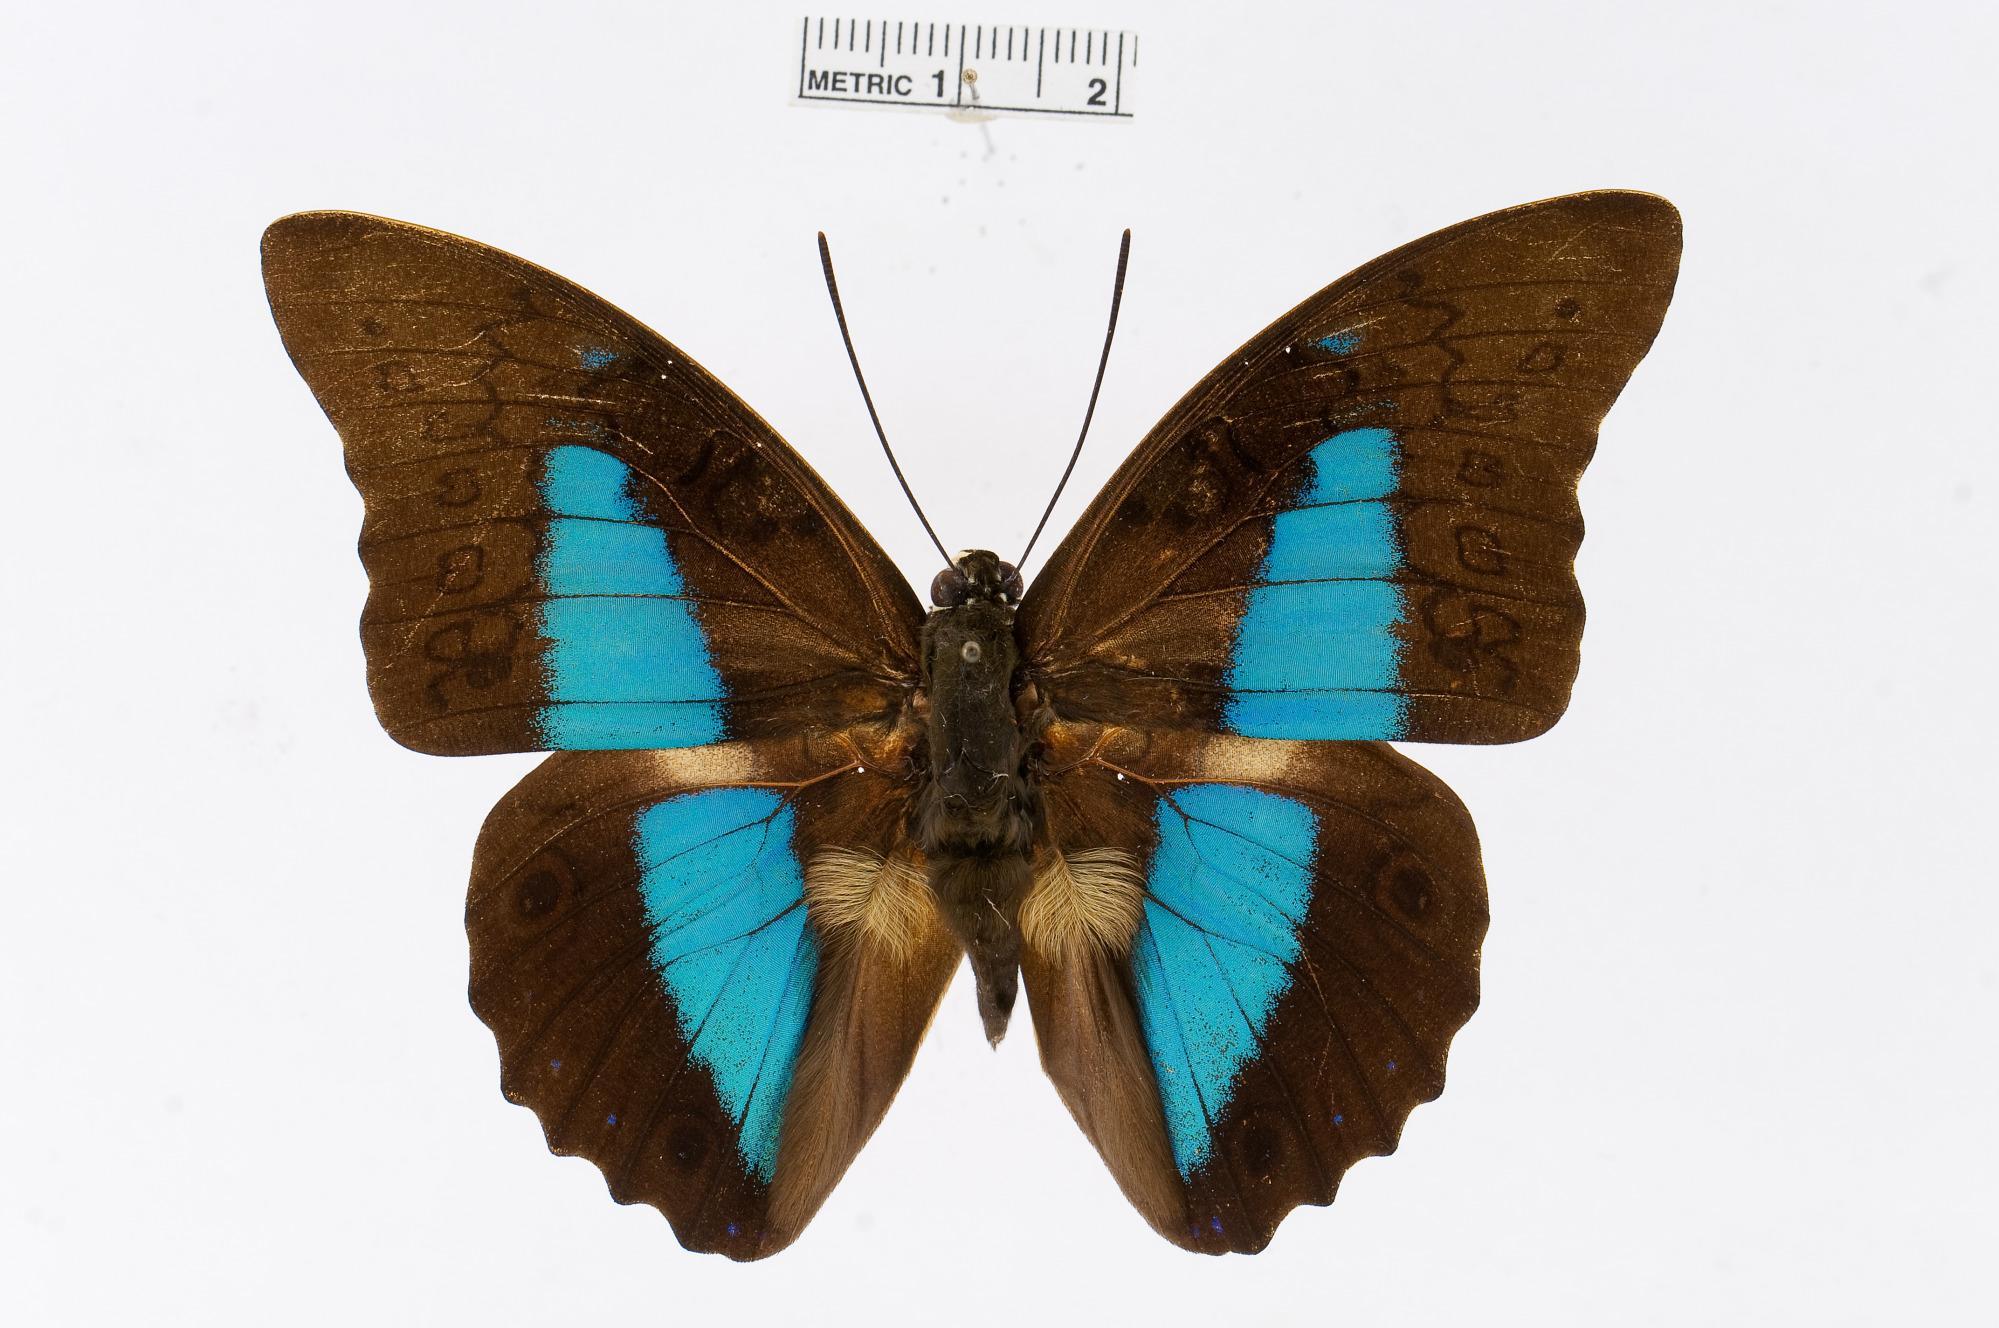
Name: Prepona pylene
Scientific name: Prepona pylene (Hewitson, 1854)
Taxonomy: Animalia, Arthropoda, Insecta, Lepidoptera, Nymphalidae, Charaxinae